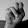
ASL letter: N